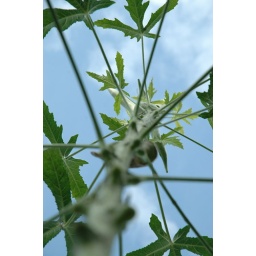
under the blue sky is a green okra shrub